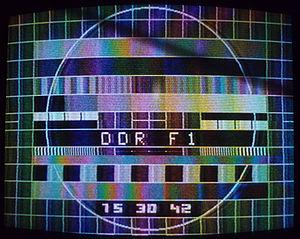
Deutscher Fernsehfunk était l'entreprise de télédiffusion publique de la République démocratique allemande. Fondée en 1952, elle fut rattachée à l'ARD peu après la réunification allemande. Elle opérait deux chaînes de télévision et constituait avec le groupe de radiodiffusion est-allemand Rundfunk der DDR la radio-télévision de la République Démocratique Allemande. De 1972 à 1990, DFF s'est appelée Fernsehen der DDR.